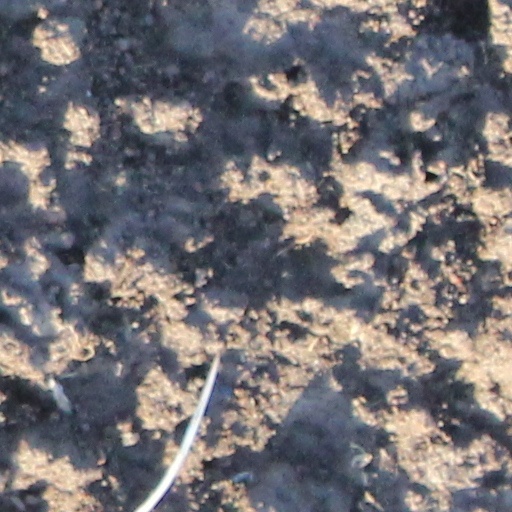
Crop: wheat